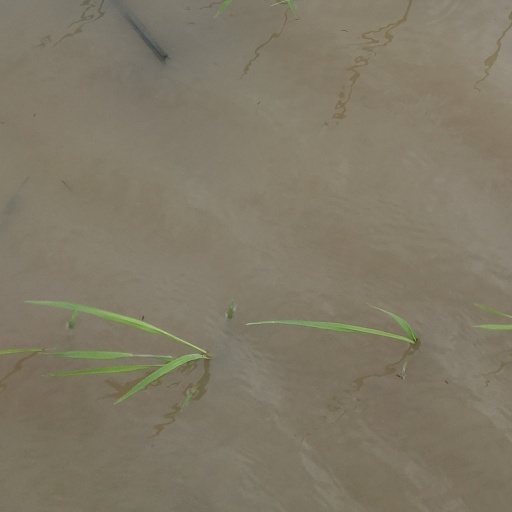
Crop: rice